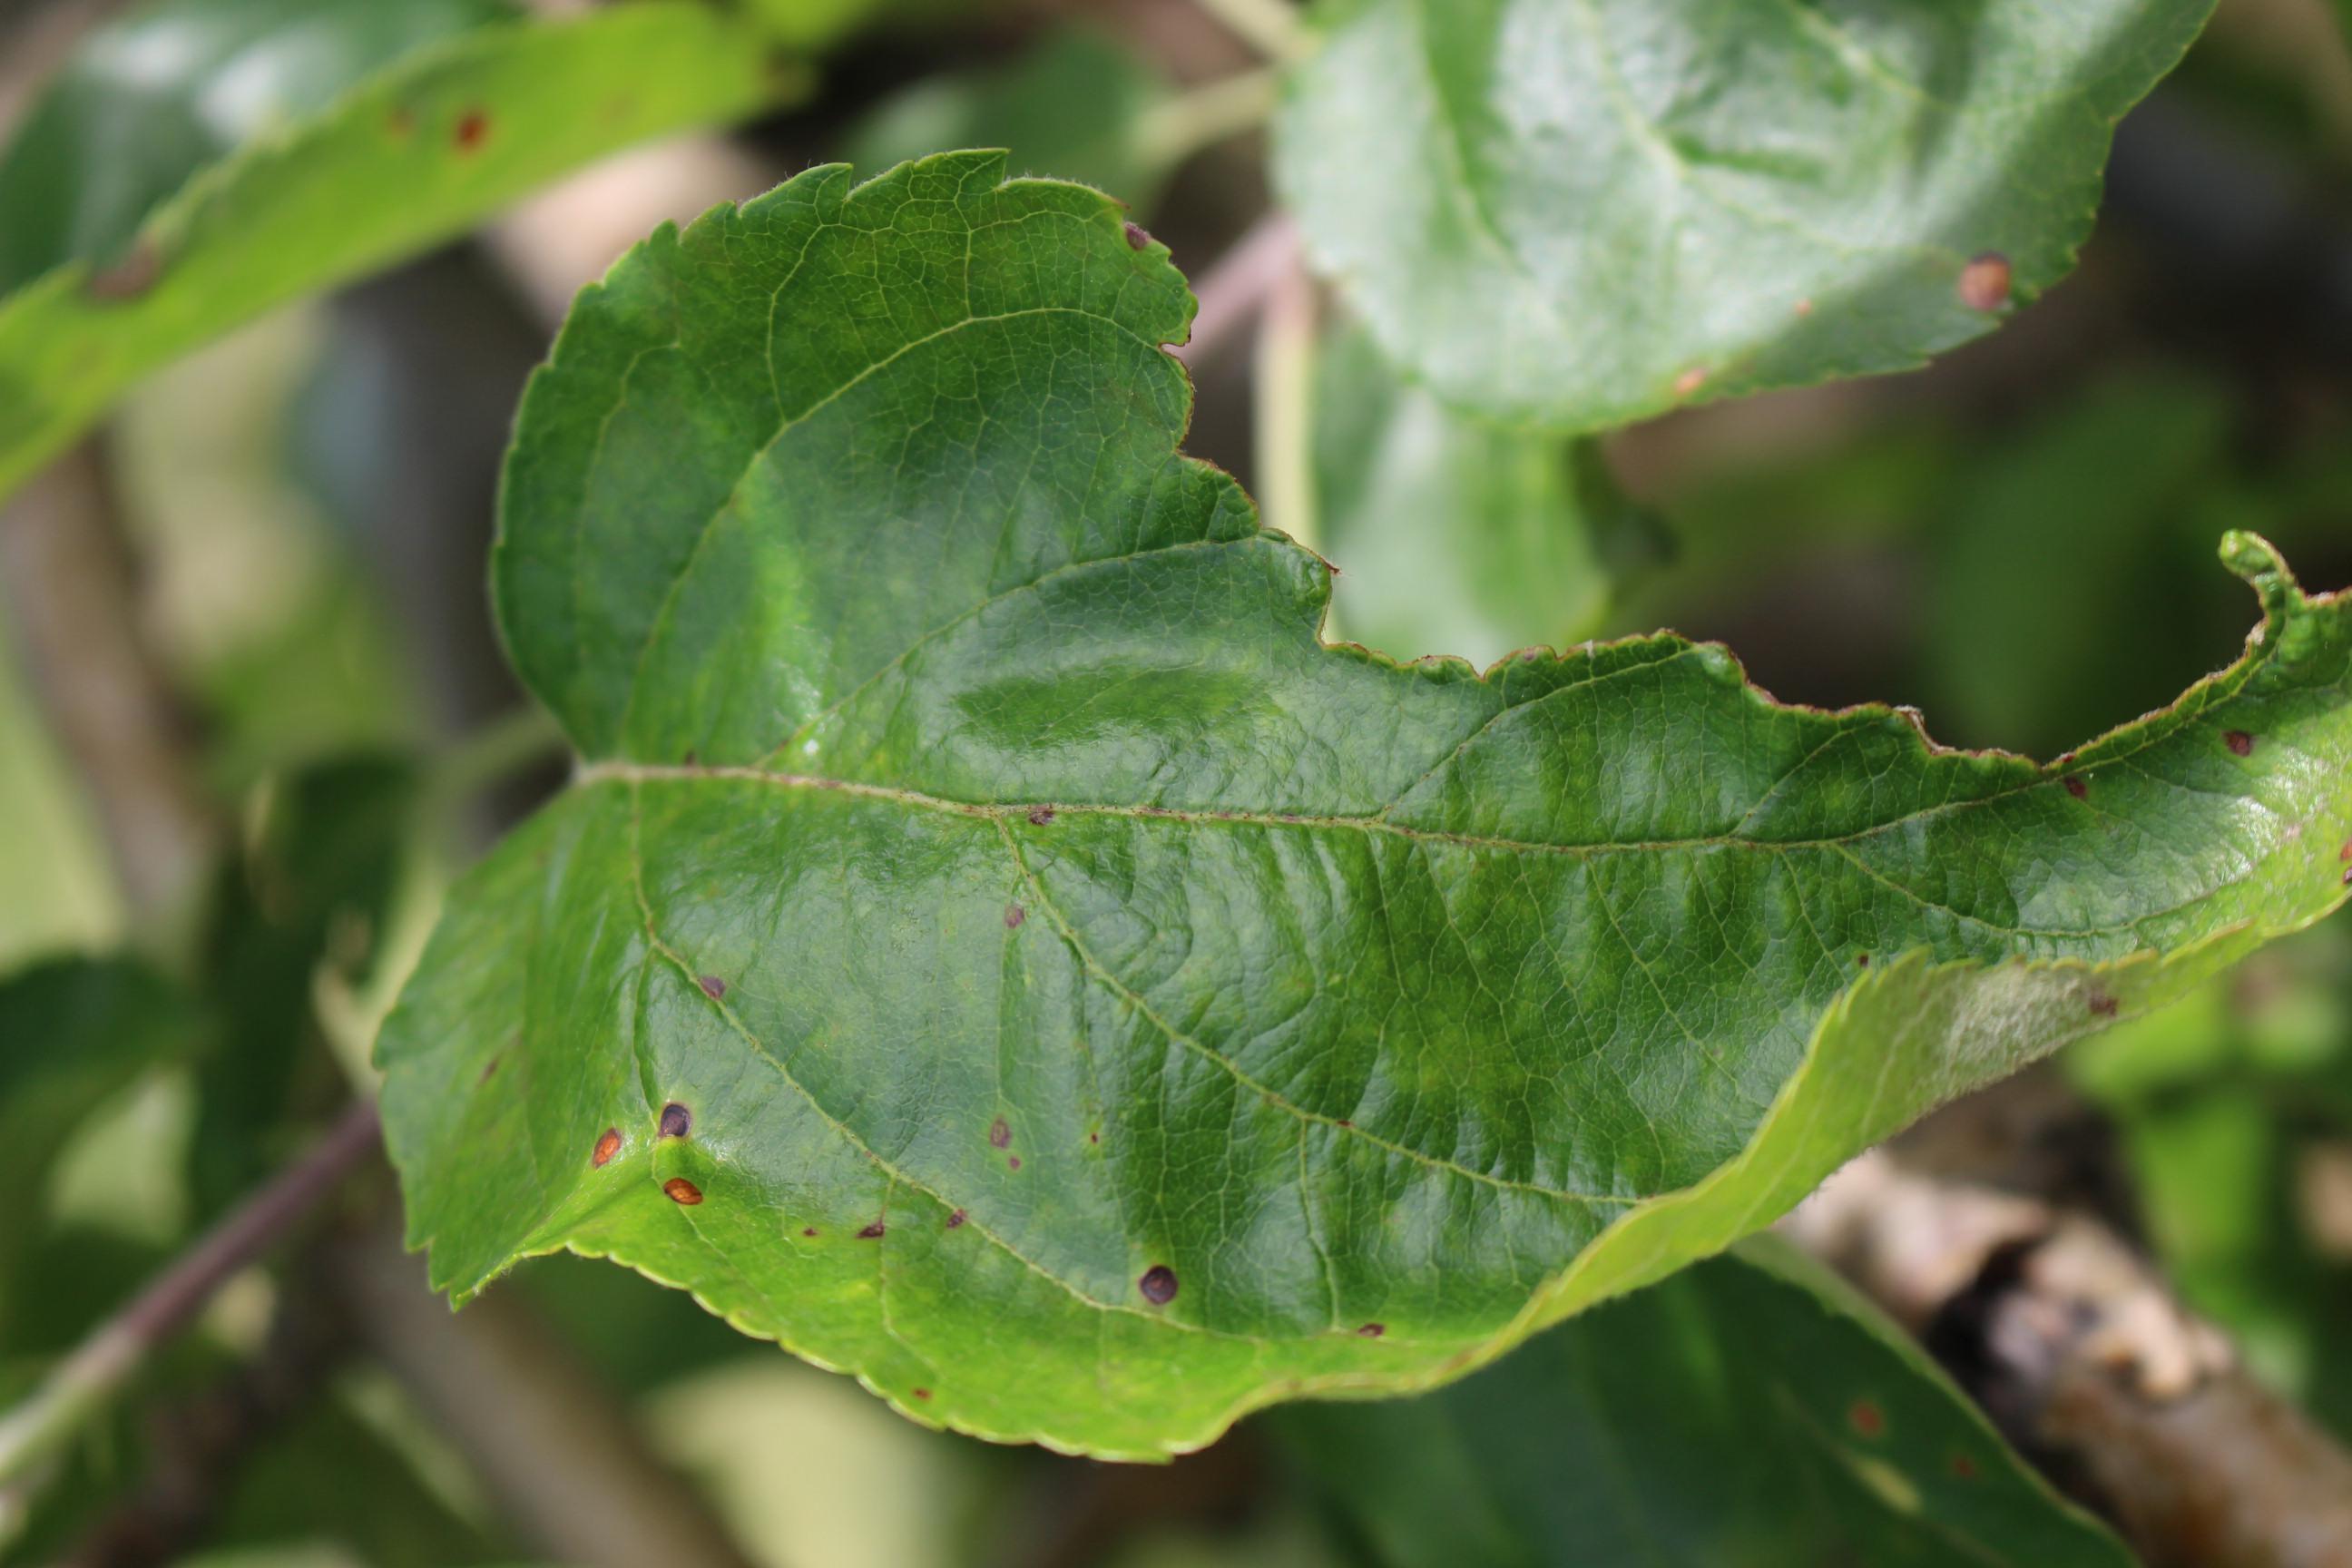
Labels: complex